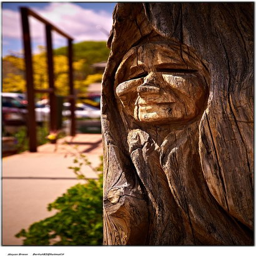
smile of an old woman carved in the wood